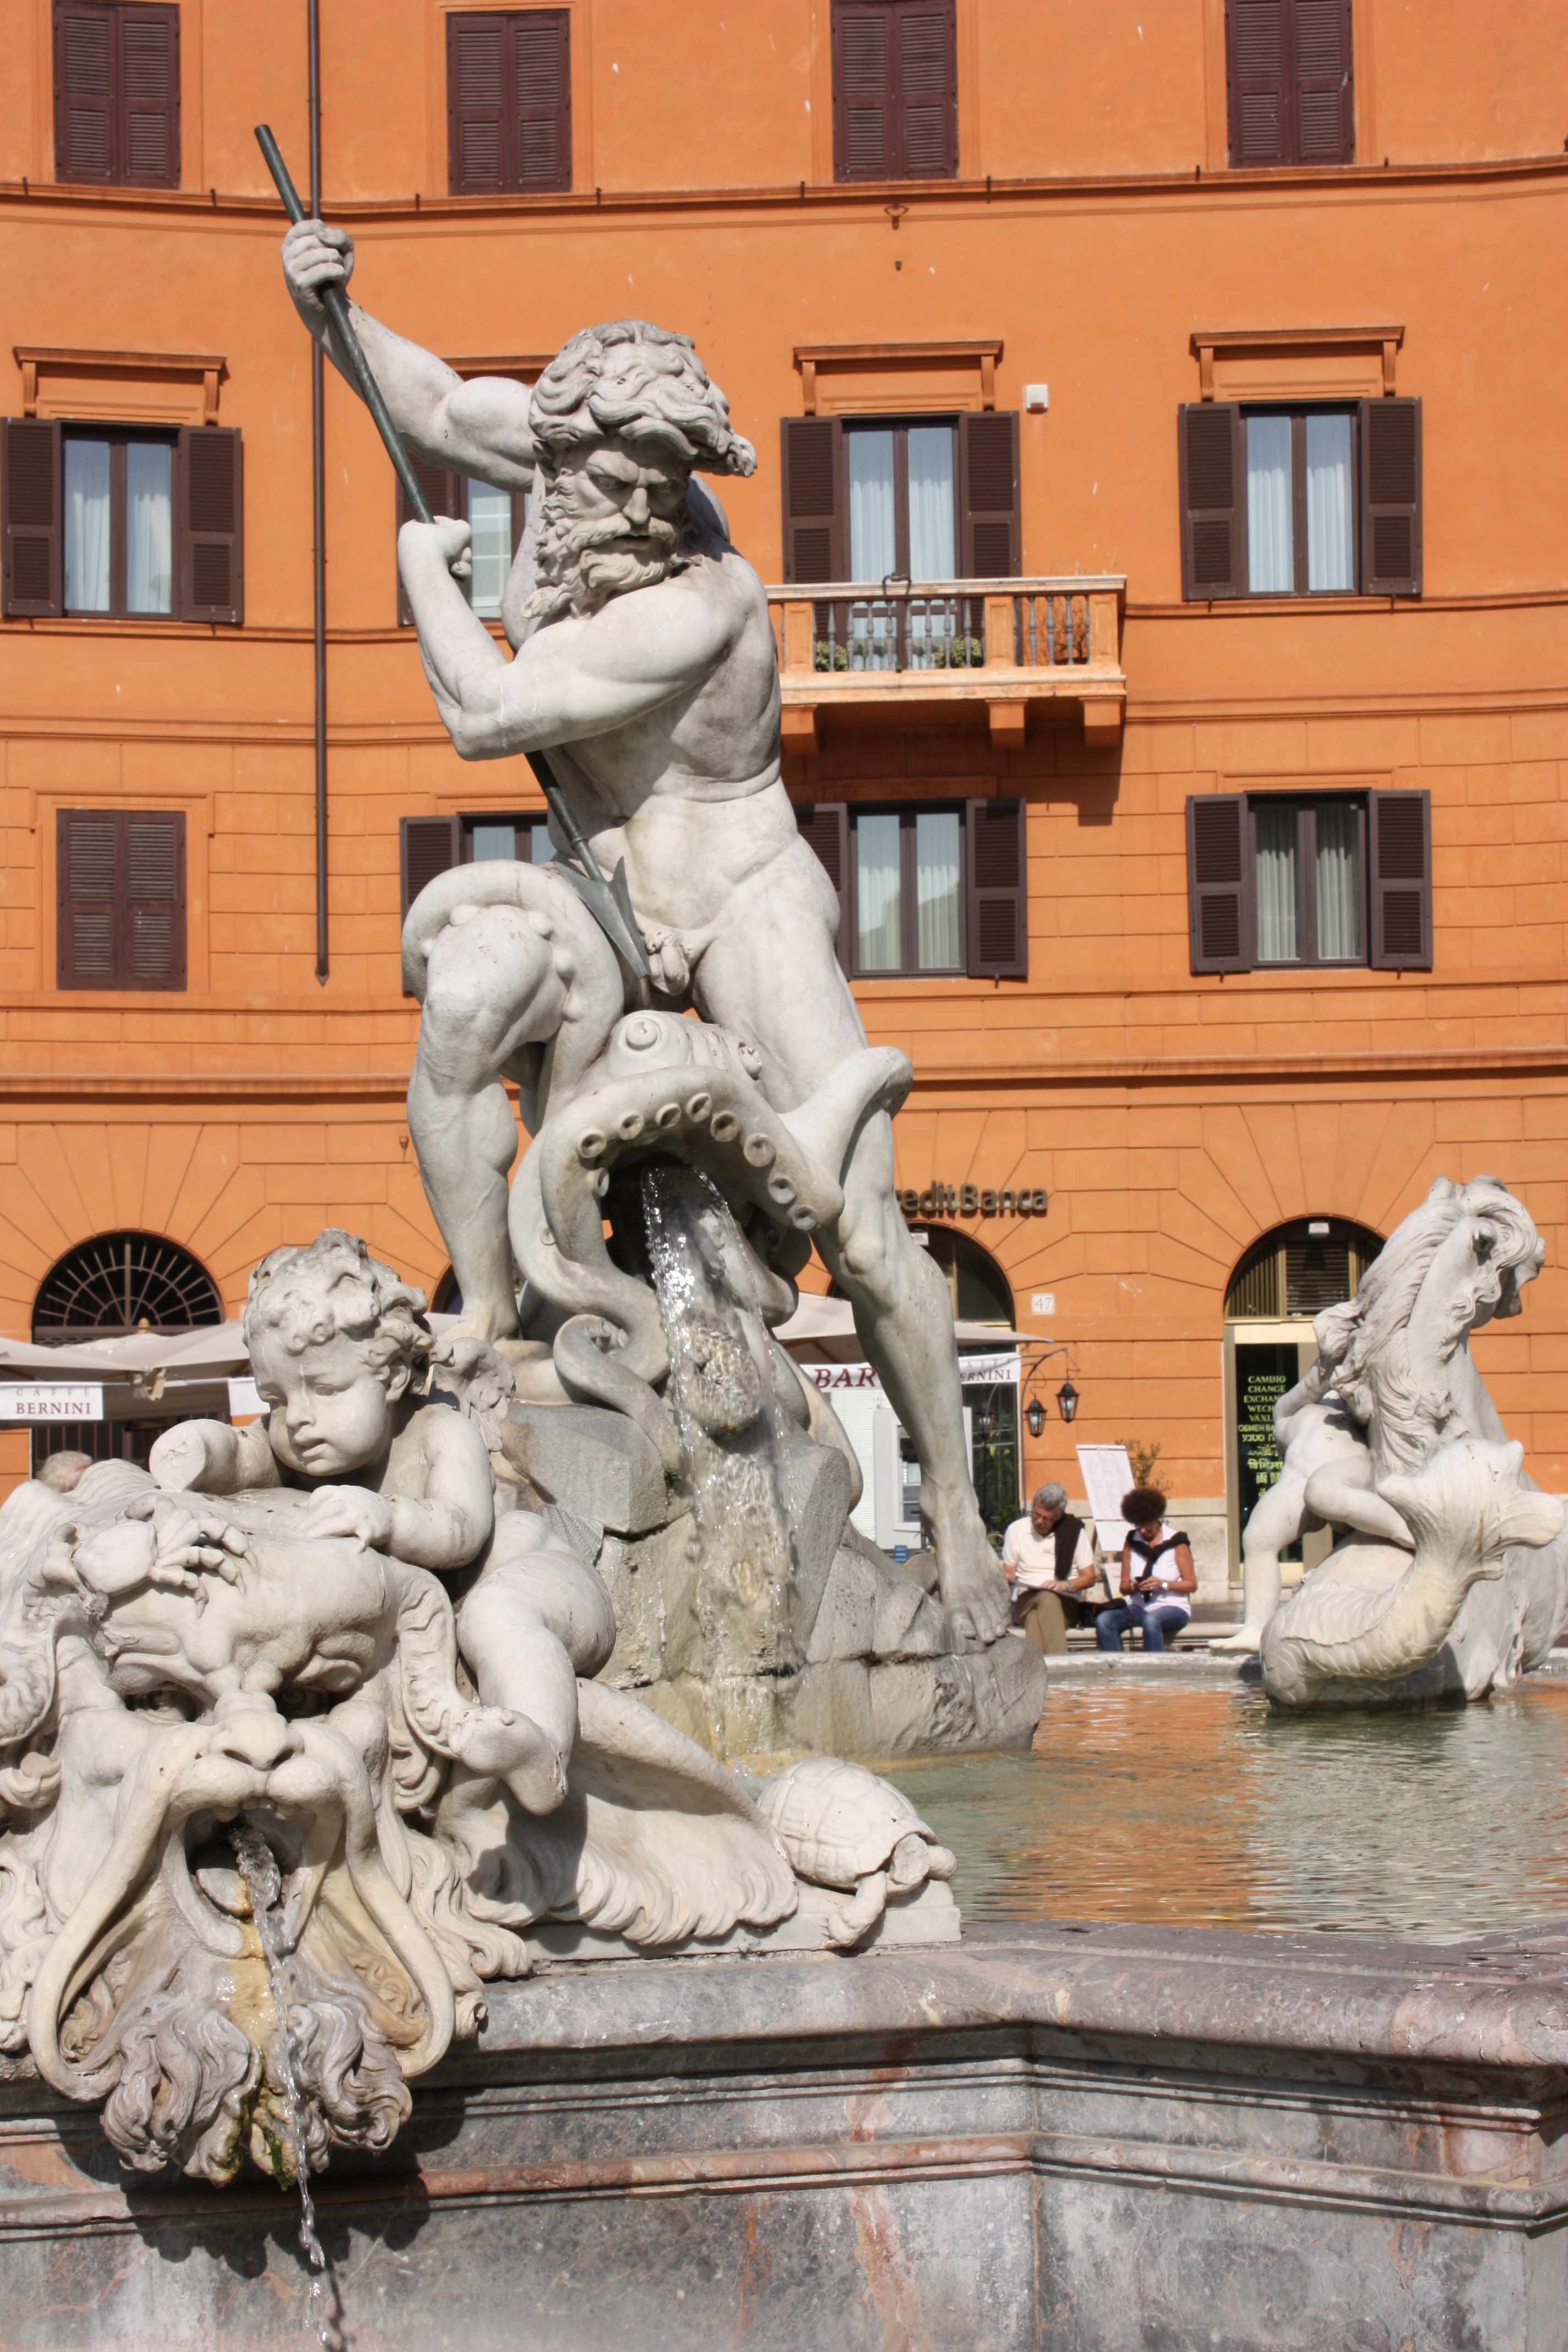
monument, statue, fight, sculpture, art, rome, temple, marble, fountain, carving, water feature, baroque, fontana, neptune, ancient rome, ancient history, piazza navona